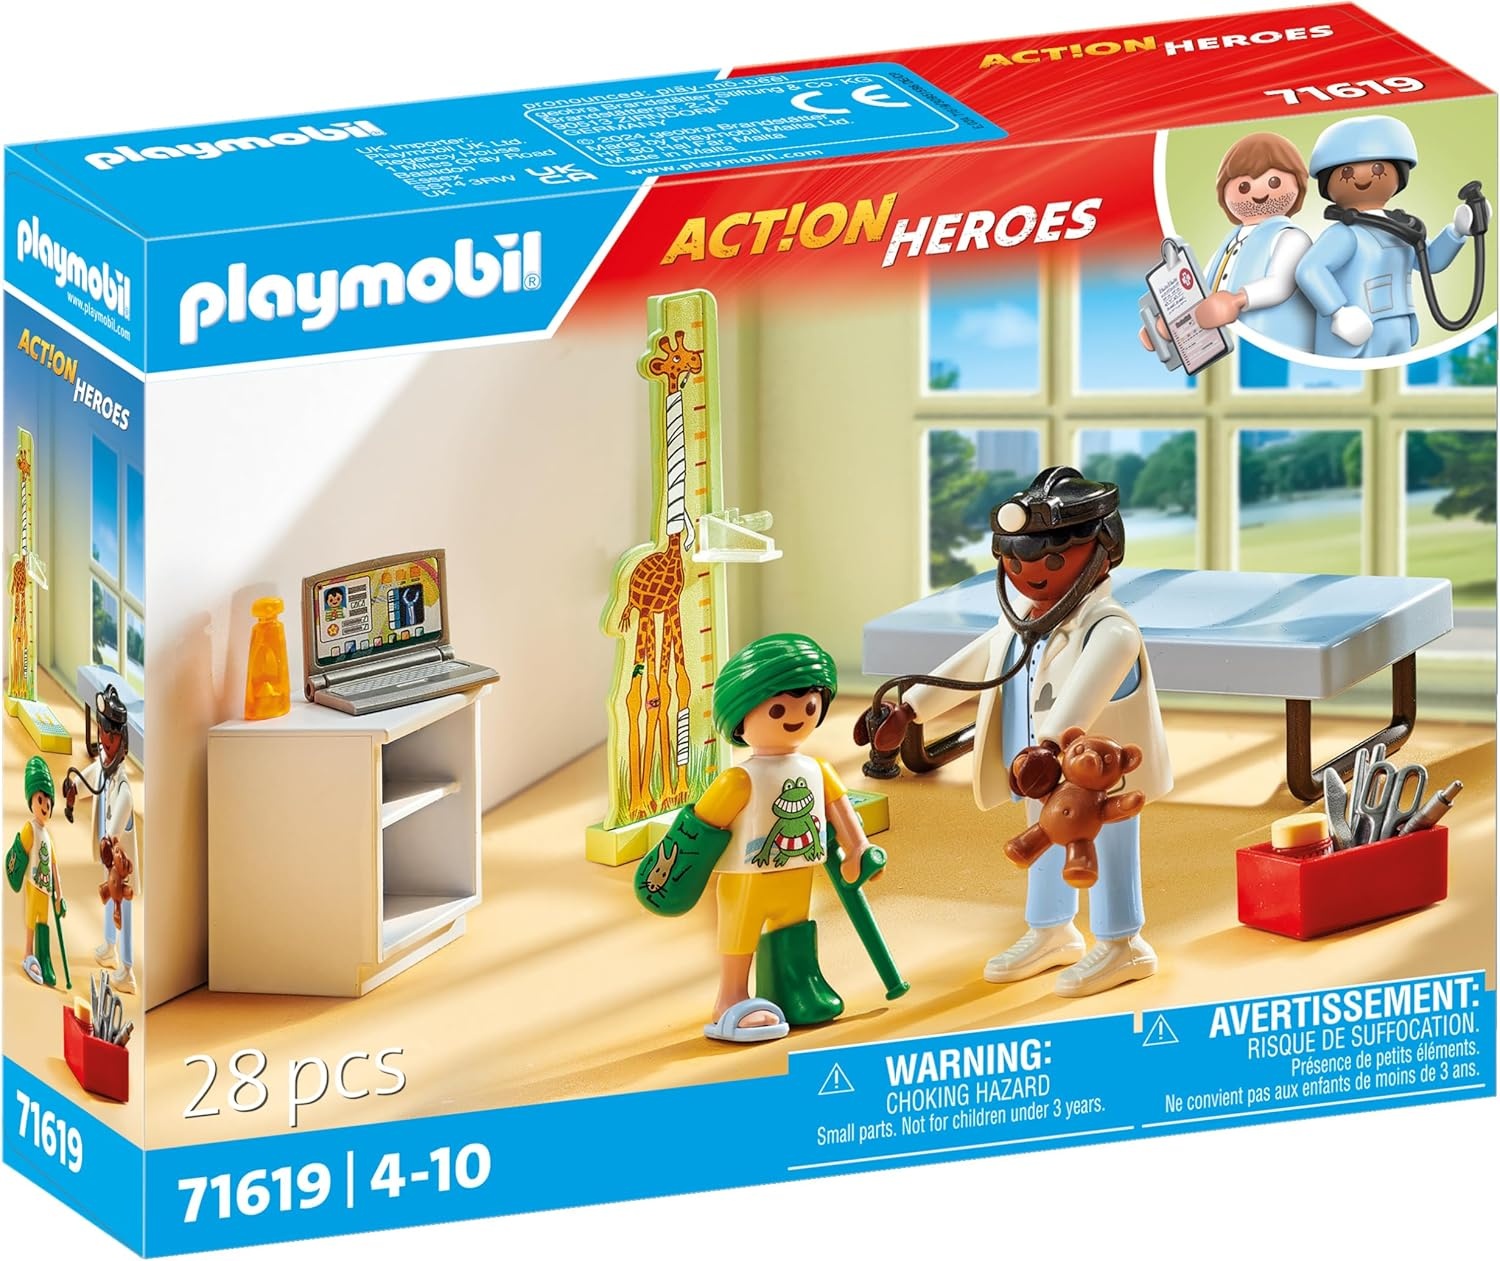
Playmobil 71619 Pediatrician with Teddy Bear
hospital city life
Brand: Happy Go Lucky
Category: Toys & Games > Toys > Dolls, Playsets & Toy Figures > Toy Playsets > Doctor Playsets